No. 201 Squadron RAF

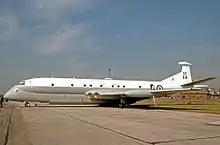
Nimrod MR.1 of 201 Squadron exhibited at the Queen's Silver Jubilee Review at RAF Finningley in July 1977.

The squadron was active for over a decade in the Gulf region, in support of both Gulf War 1 and 2 and more recently the conflict in Afghanistan. Until March 2010, the squadron was also on active duty in the UK and maintained continuous 24-hour/365-day search and rescue standby, shared with the sister 120 Squadron, both flying from RAF Kinloss. The Nimrod MR2 was withdrawn in March 2010, and the squadron was formally disbanded on 26 May 2011. It had been preparing to operate the Nimrod MRA4 but this aircraft was cancelled under the 2010 Strategic Defence and Security Review.